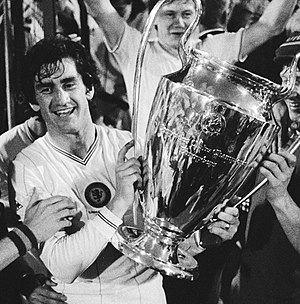
Dennis Mortimer
Dennis Mortimer er en tidligere engelsk fodboldspiller, der spillede som midtbanespiller. Han var på klubplan primært tilknyttet Coventry City og Aston Villa. Hos Villa var han anfører på det hold, der blev engelsk mester i 1981 og vandt Mesterholdenes Europa Cup året efter.